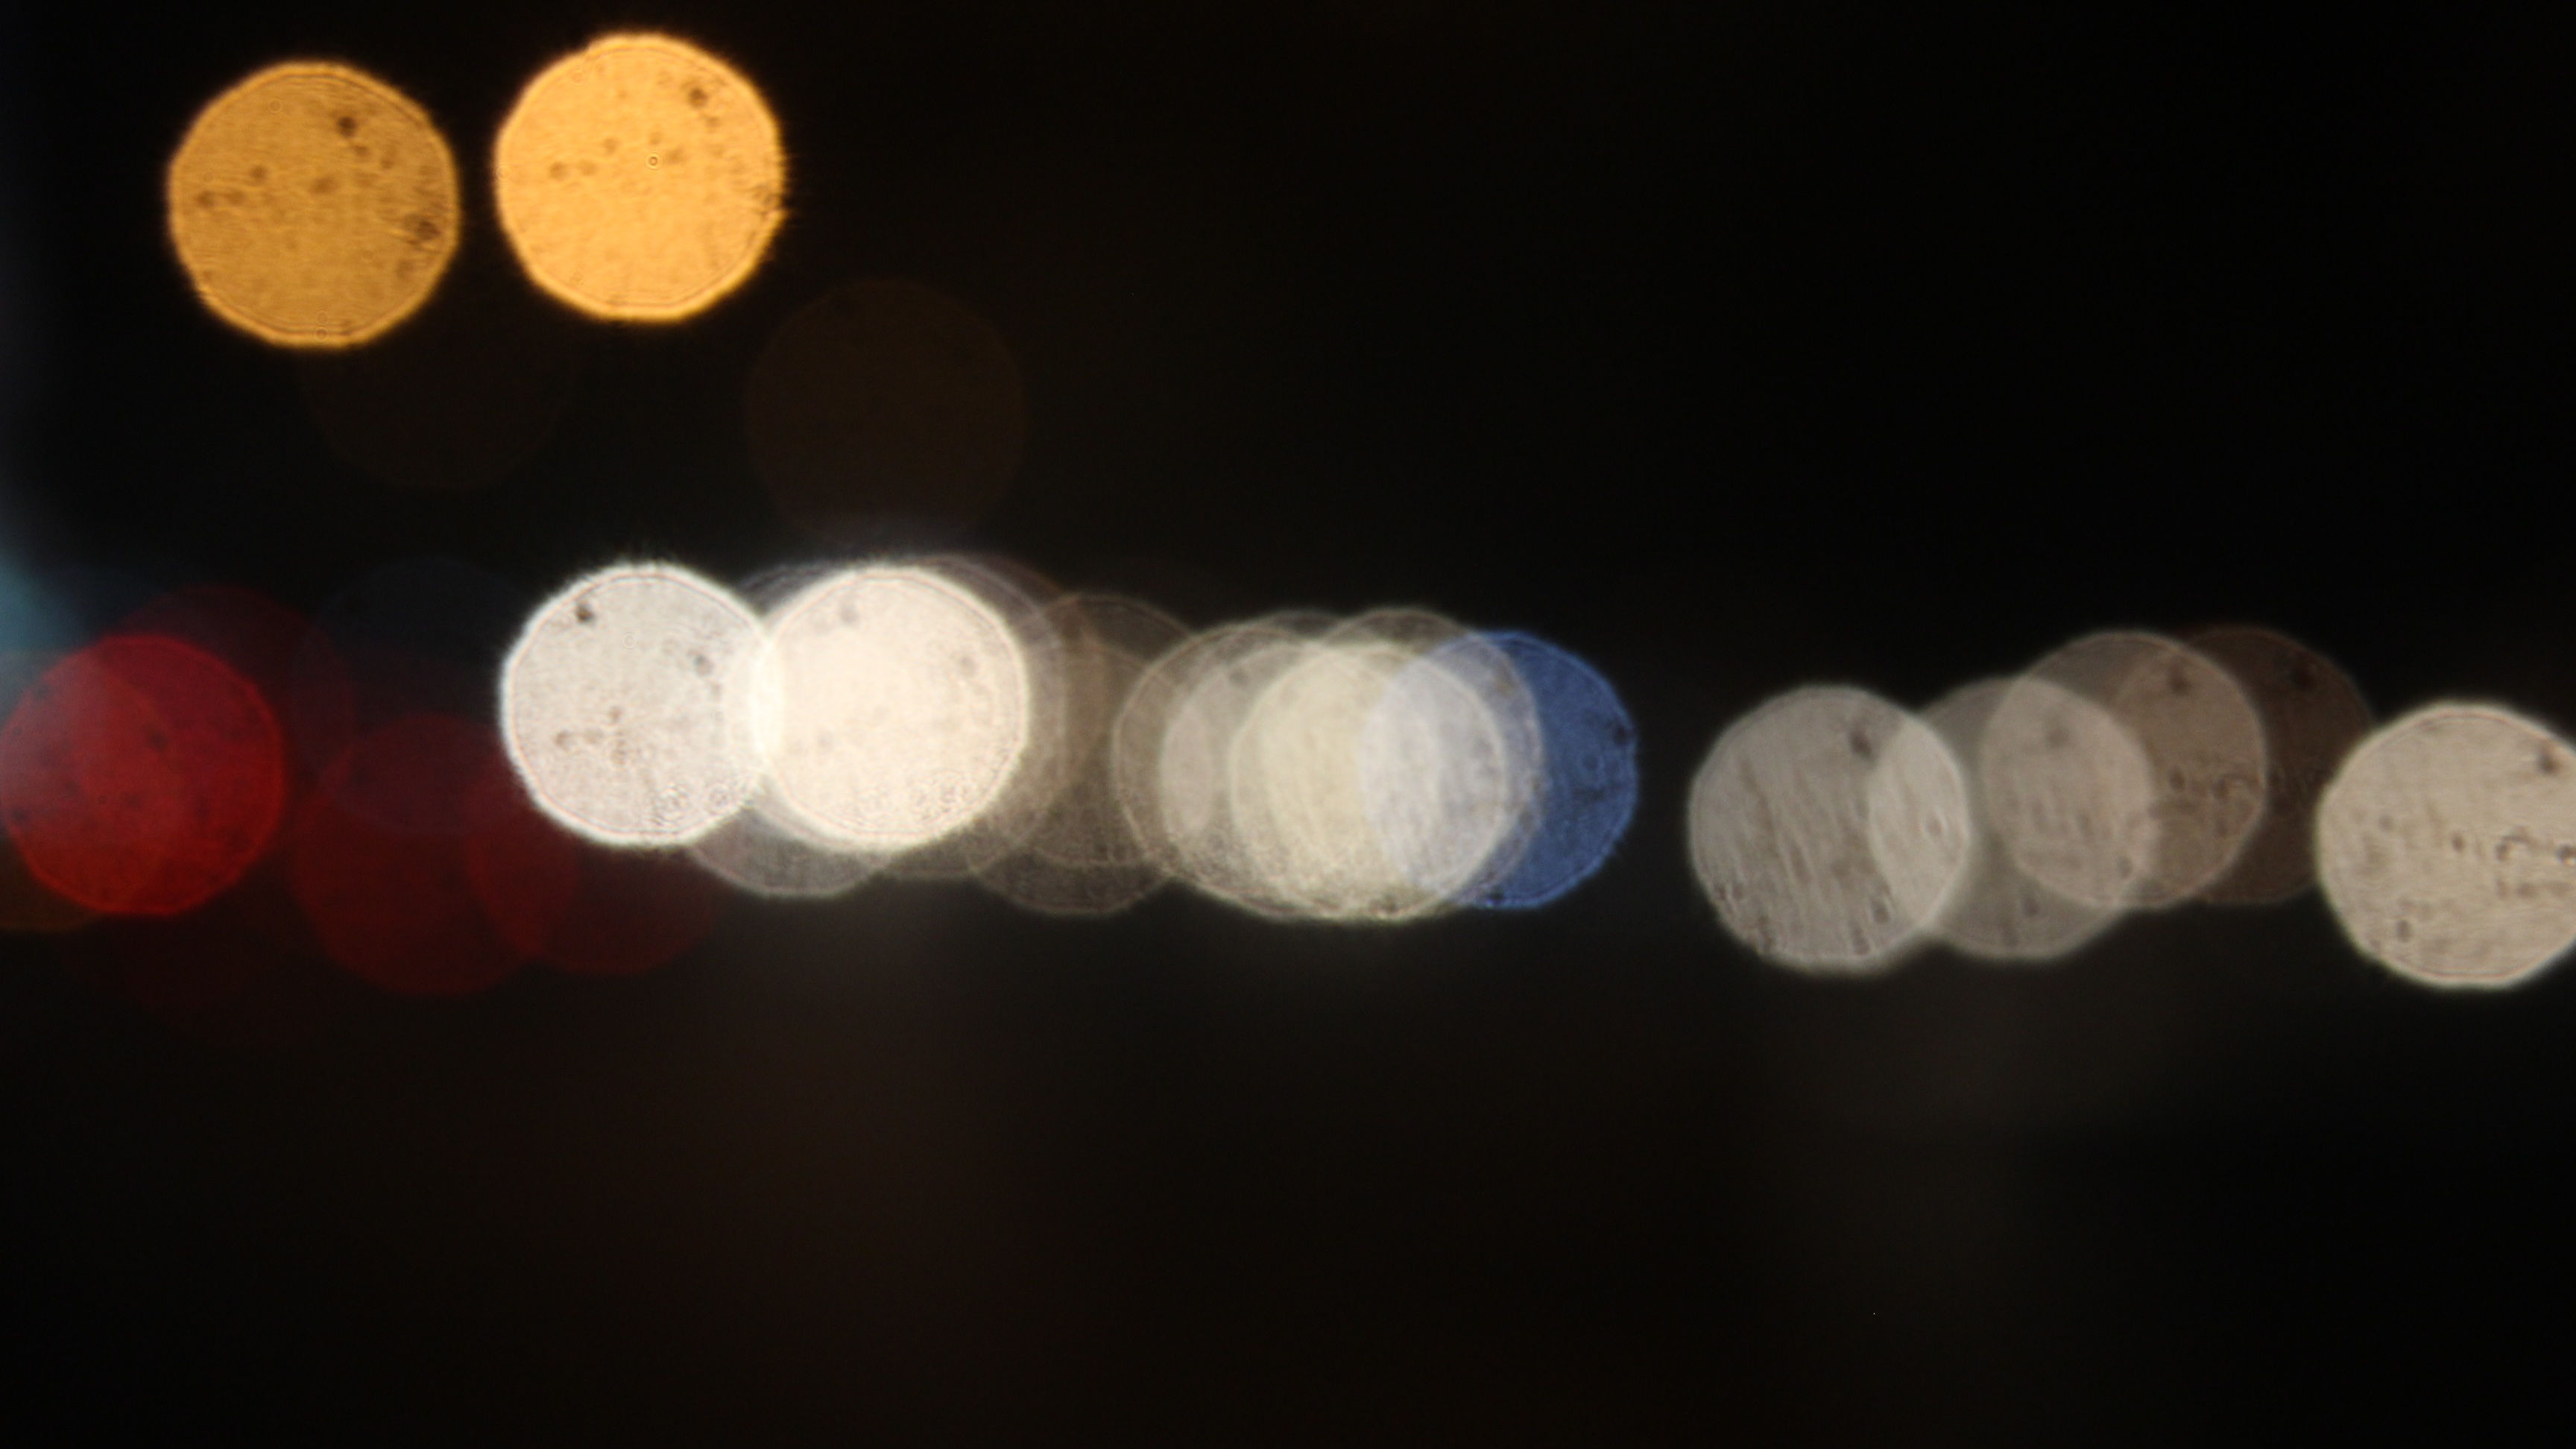
lighting, circle